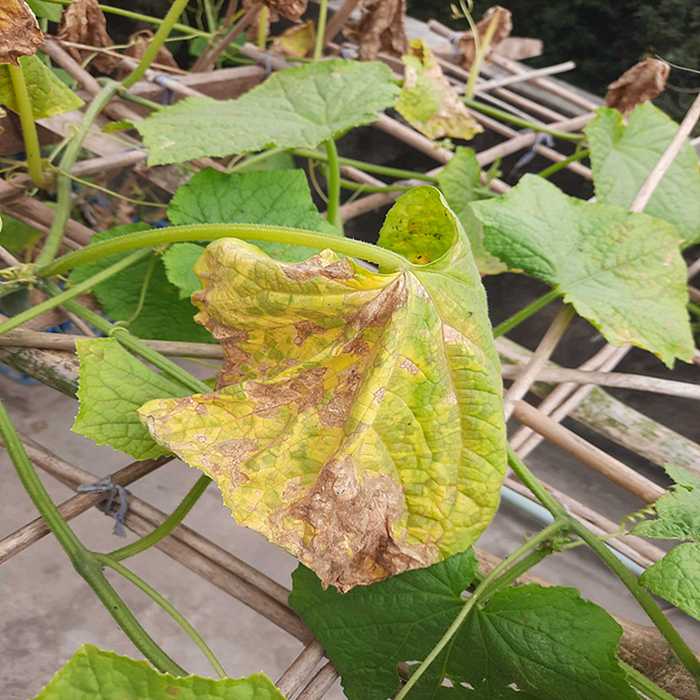
Plant: Cucumber
Label: Anthracnose lesions